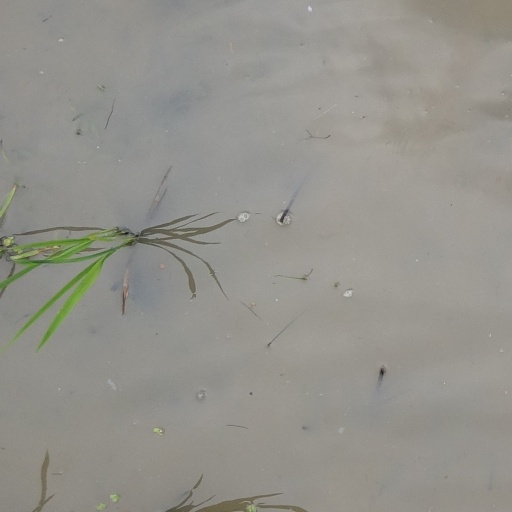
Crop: rice